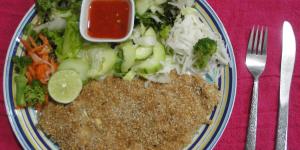
milanesas empanizadas con ajonjoli y amaranto